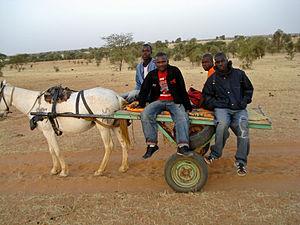
texte